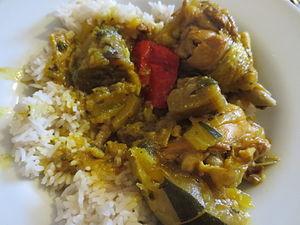
Colombo de poulet
La culture martiniquaise se caractérise par la diversité des pratiques culturelles de ses habitants.